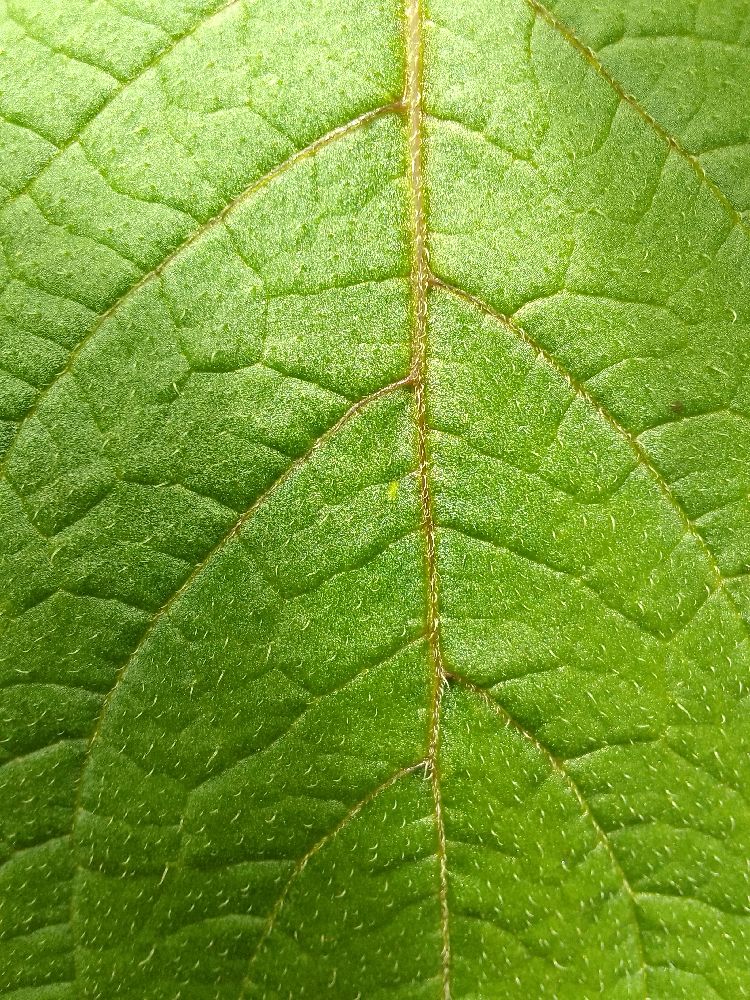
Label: Healthy